Polish United Workers' Party

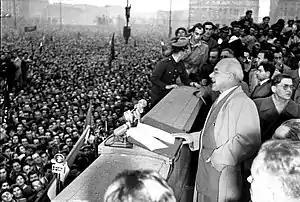
Władysław Gomułka, at the height of his popularity, on 24 October 1956, addressing hundreds of thousands of people in Warsaw, asked for an end to demonstrations and a return to work. "United with the working class and the nation", he concluded, "the Party will lead Poland along a new way of socialism".

On 20 March, 1956, shortly after the 20th Congress of the Communist Party of the Soviet Union, the VI Plenary Session of the Central Committee of the Polish United Workers' Party was held, during which the memory of Bolesław Bierut was honored. Jerzy Albrecht and Edward Gierek were co-opted as secretaries of the Central Committee. In the fight for the election of Bierut's successor, the PZPR leadership split into two factions, dubbed "Natolinians" and "Puławians". The Natolin faction – named after the place where its meetings took place, in a government villa in Natolin – were against the post-Stalinist liberalization programs ("Gomułka thaw"). The most well known members included Franciszek Jóźwiak, Wiktor Kłosiewicz, Zenon Nowak, Aleksander Zawadzki, Władysław Dworakowski, Hilary Chełchowski.